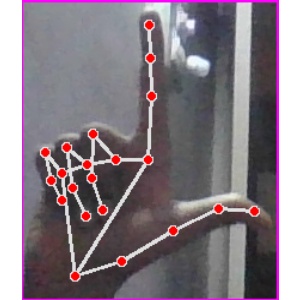
अक्षर: ल